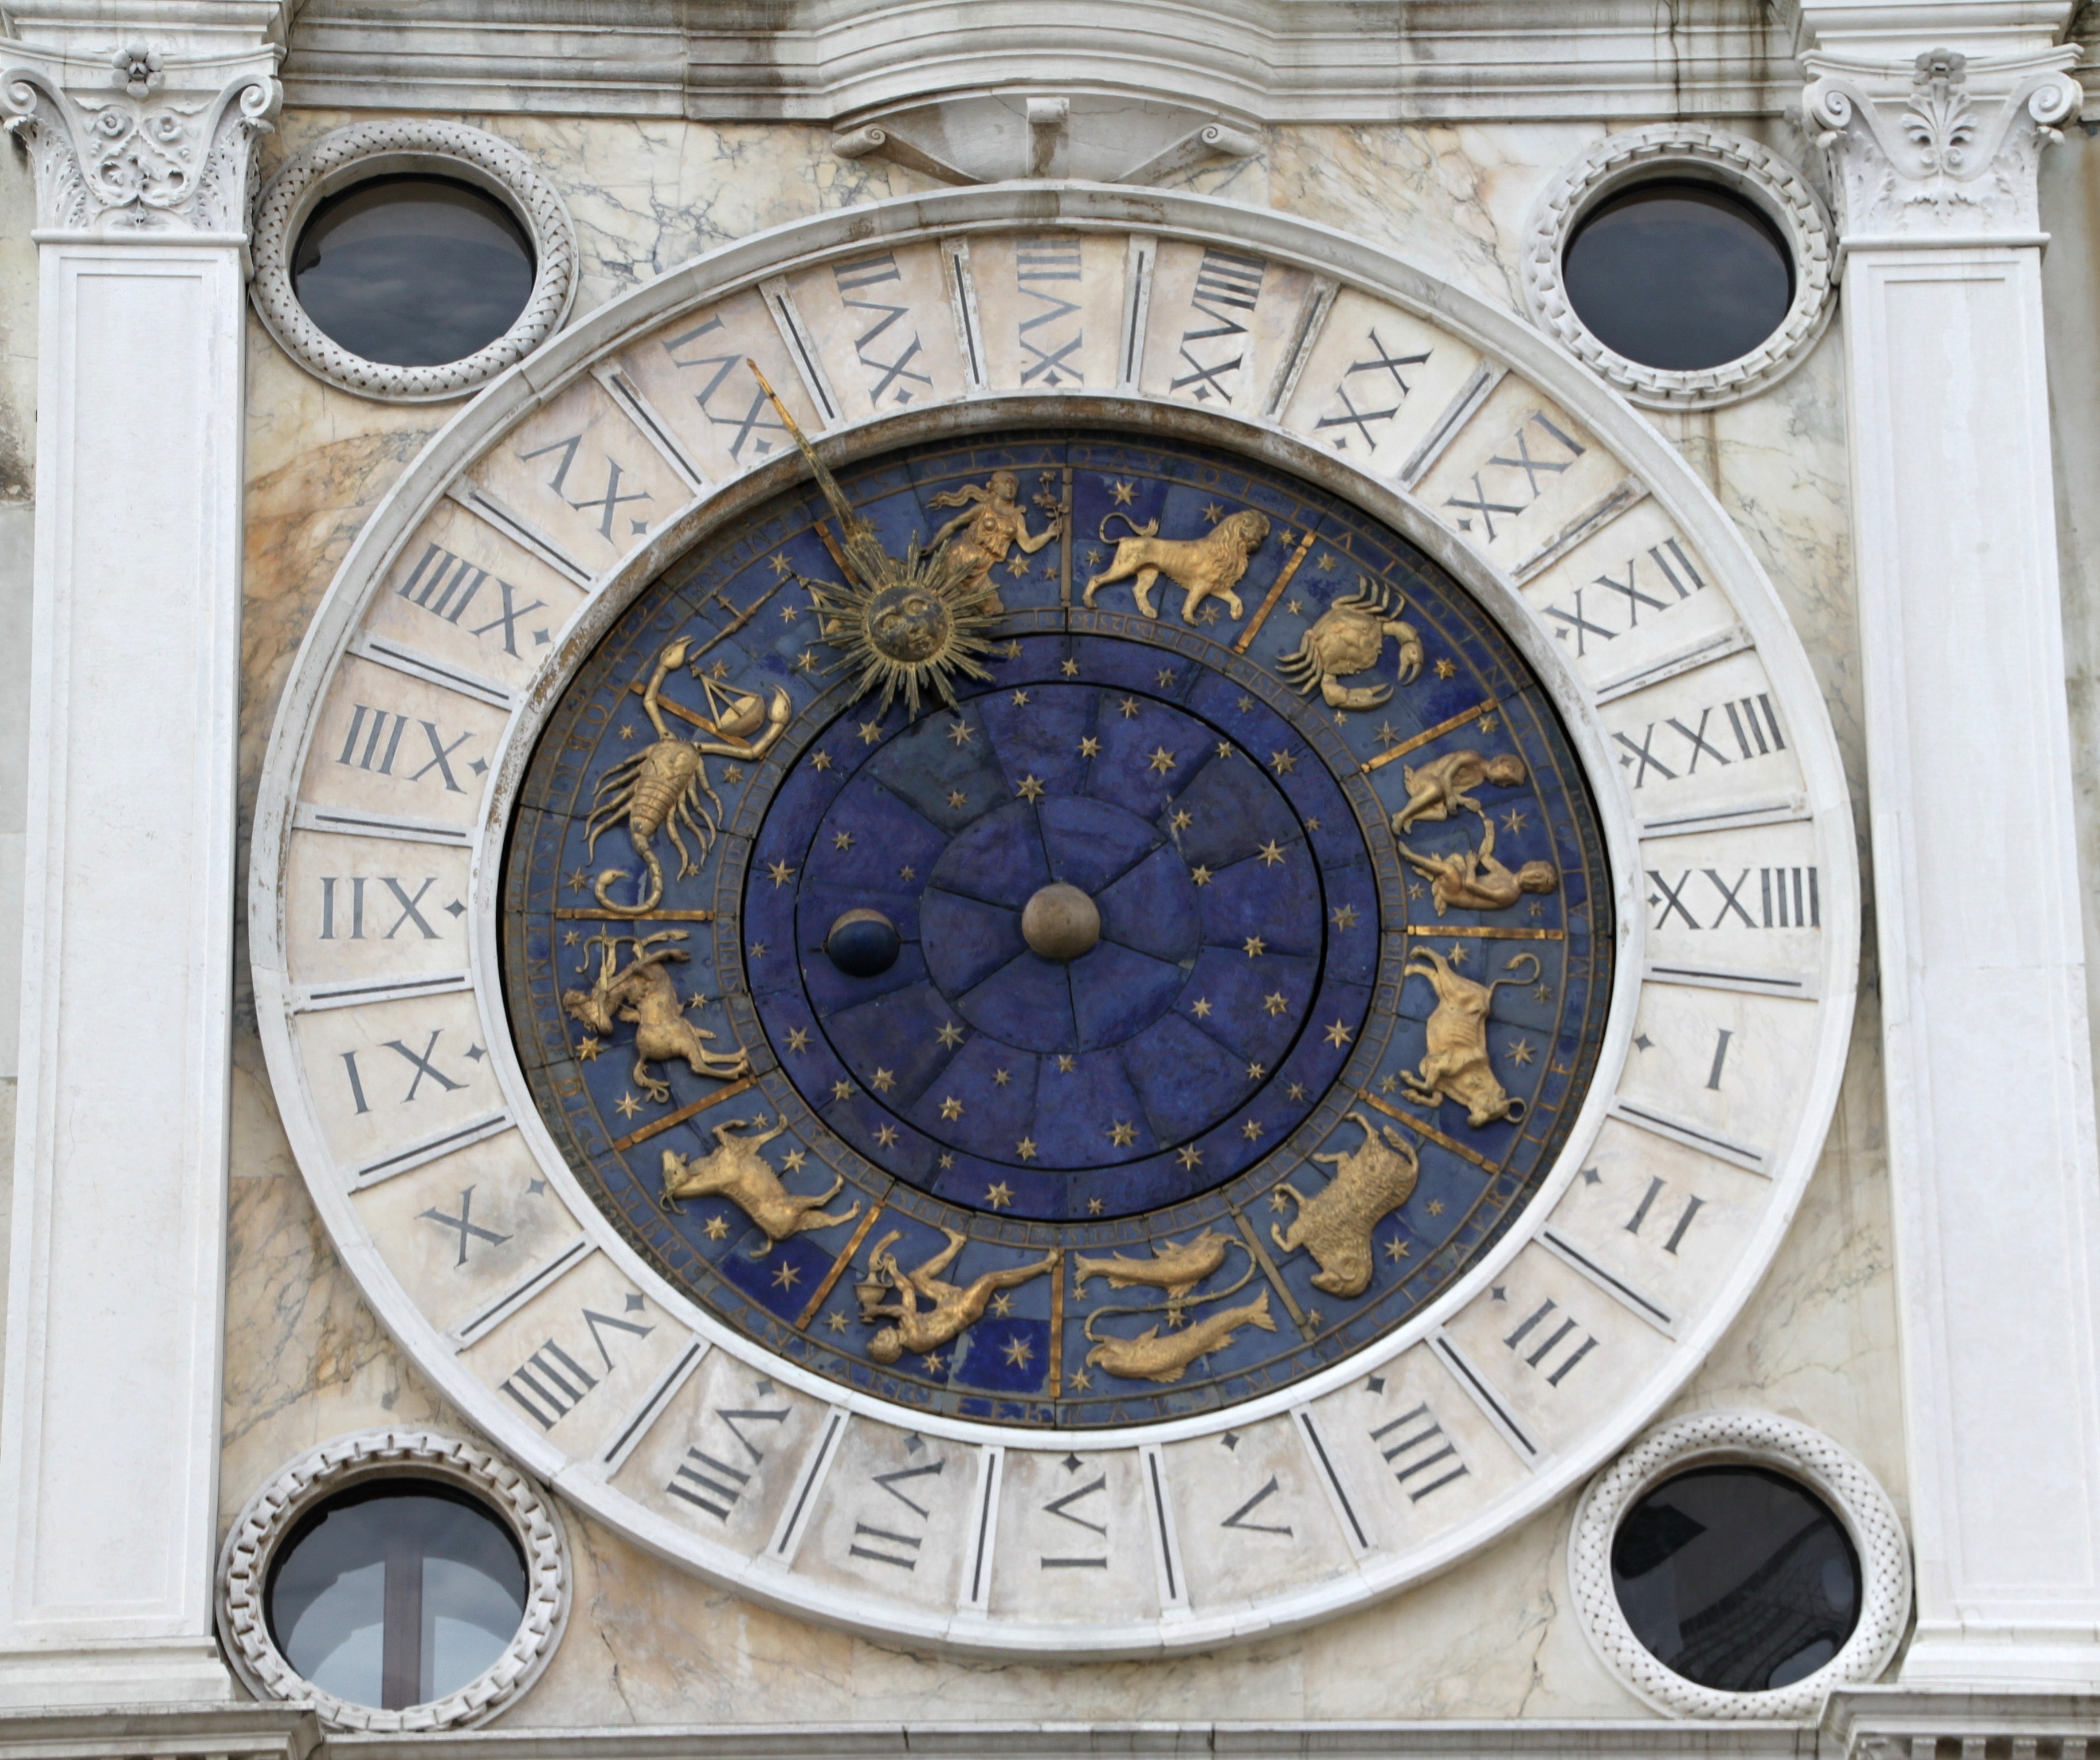
clock, time, building, wall, stone, tower, gear, blue, circle, grey, stones, gears, wheels, symmetry, sundial, hours, plaster, mechanics, pointer, time indicating, time of, minutes, watches